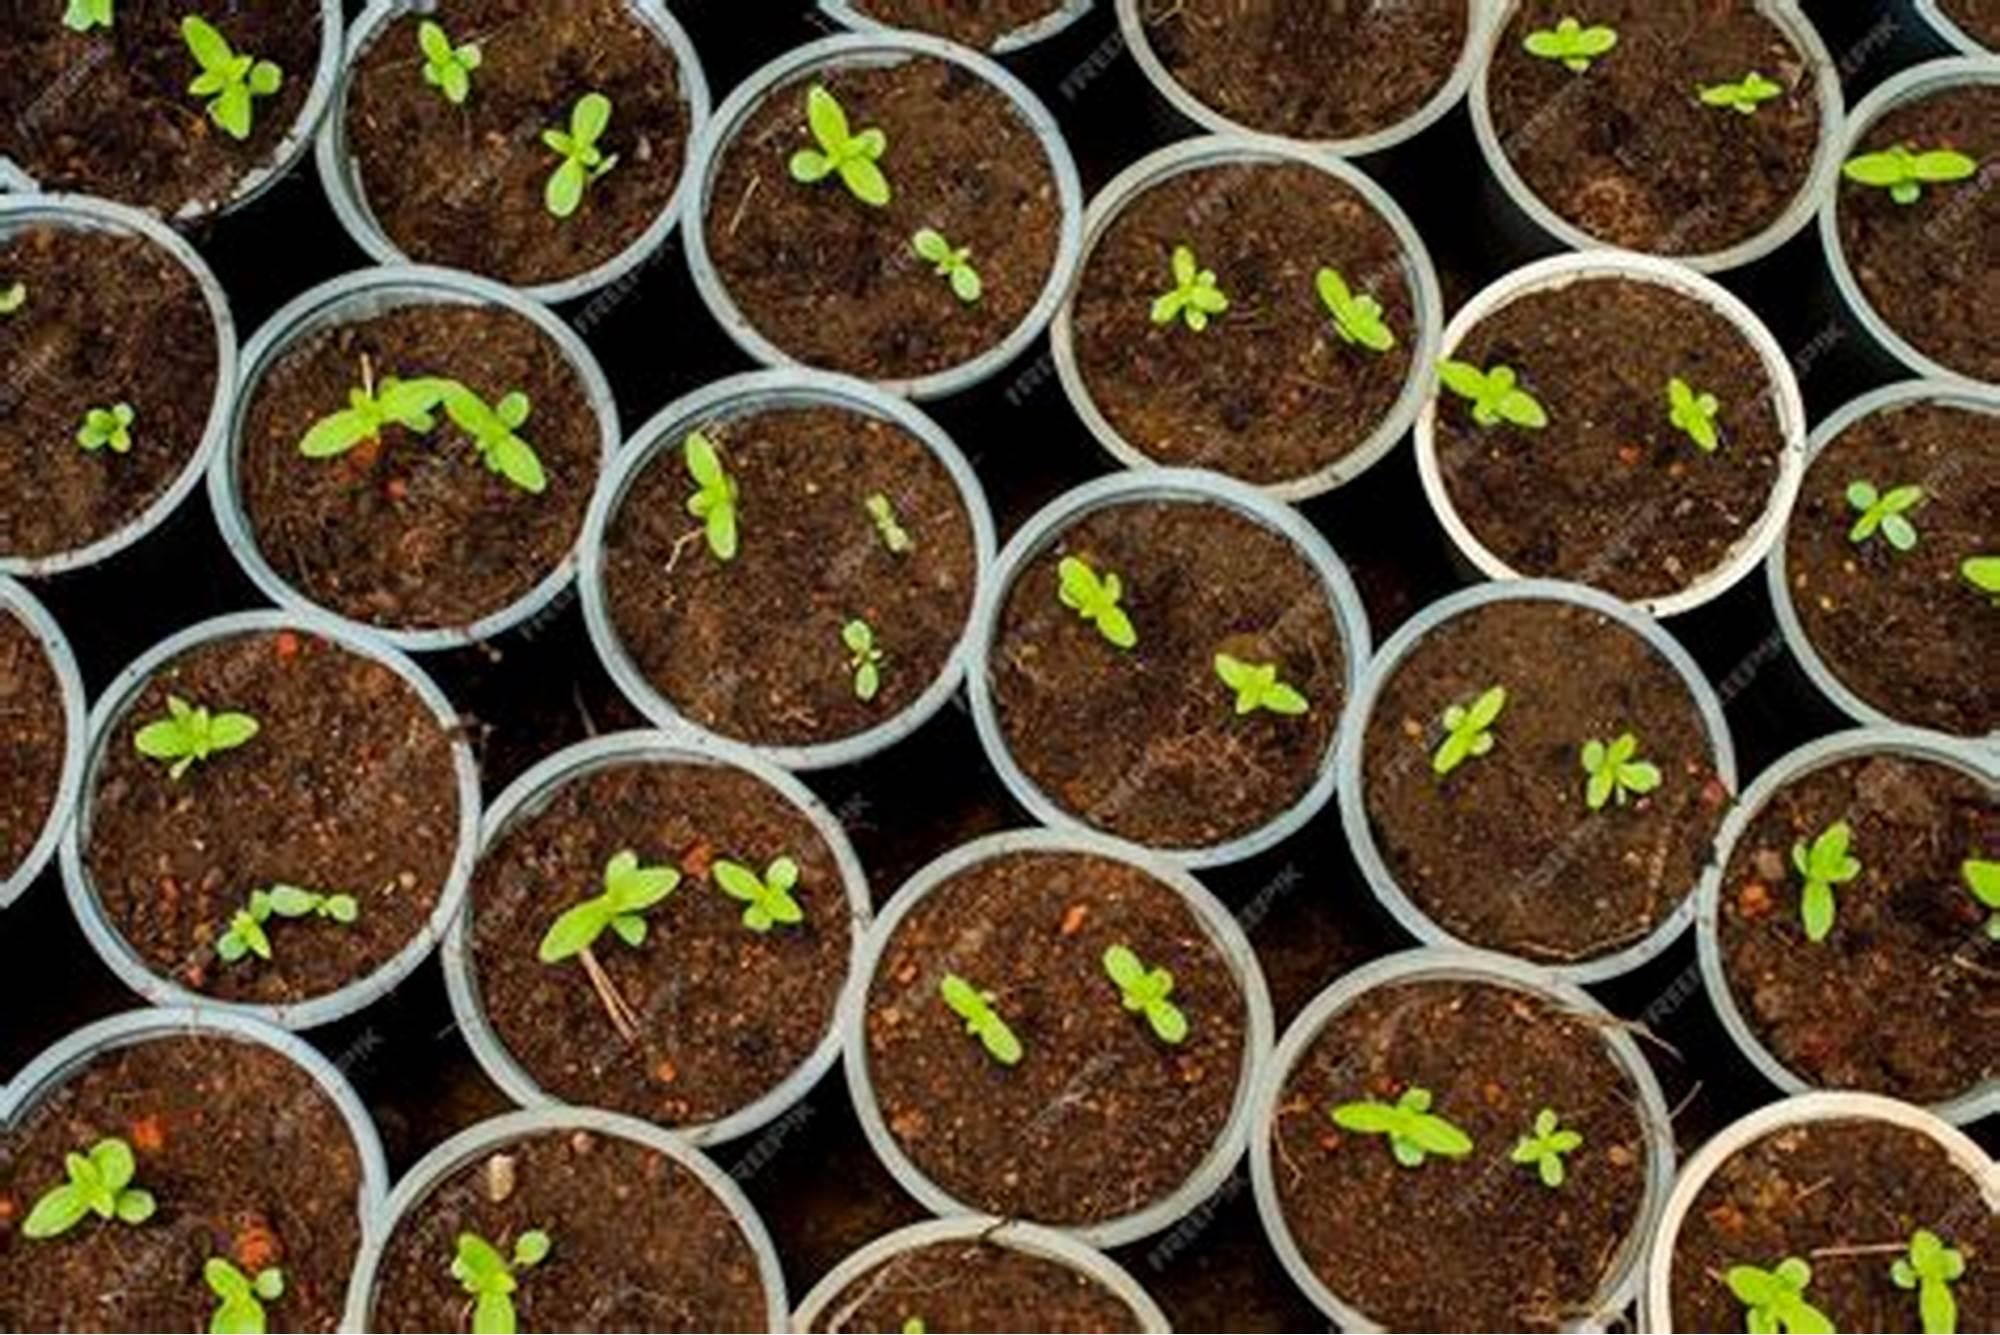
Vikopo vidogo vya plastiki vimejaa udongo na miche changa ya kijani kuonyesha hatua za awali za kilimo, wakulima hutumia mbinu hii ya kupandikiza ili kuhakikisha mizizi inakomaa vizuri kabla ya kuhamisha mimea ya shambani, jambo linaloongeza afya ya mazao na tija ya uzalishaji.